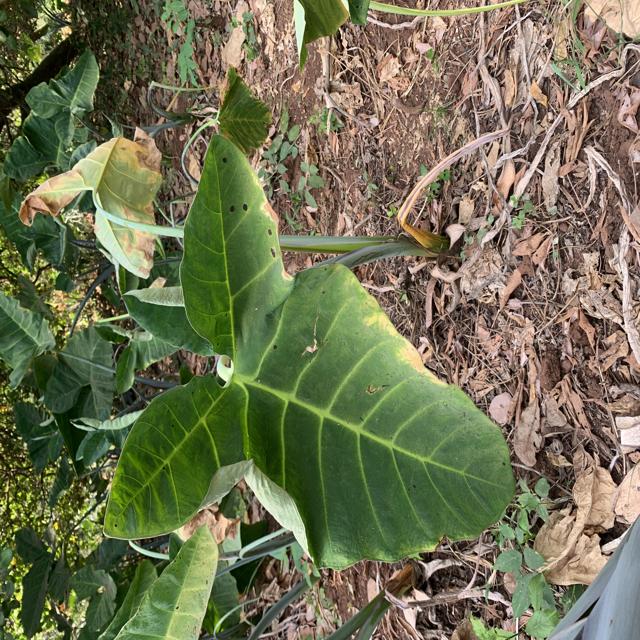
Label: Early_Blight